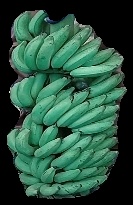
Variety: elakki-bale
Grade: grade1